Calum Butcher

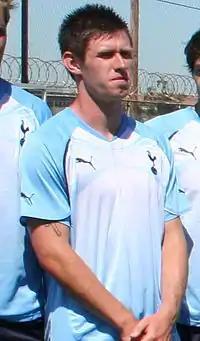
Butcher in 2010

Calum James Butcher (born 26 February 1991) is an English professional footballer who plays as a defender, most recently for Motherwell.